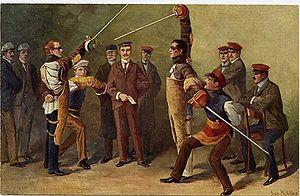
L'université de Heidelberg, située à Heidelberg, en Bade-Wurtemberg, est la plus ancienne université allemande. Elle est membre du groupe de Coïmbre et sa stratégie « Heidelberg: Realising the Potential of a Comprehensive University » a été retenue en 2007 par le programme d'initiative d'excellence allemande.